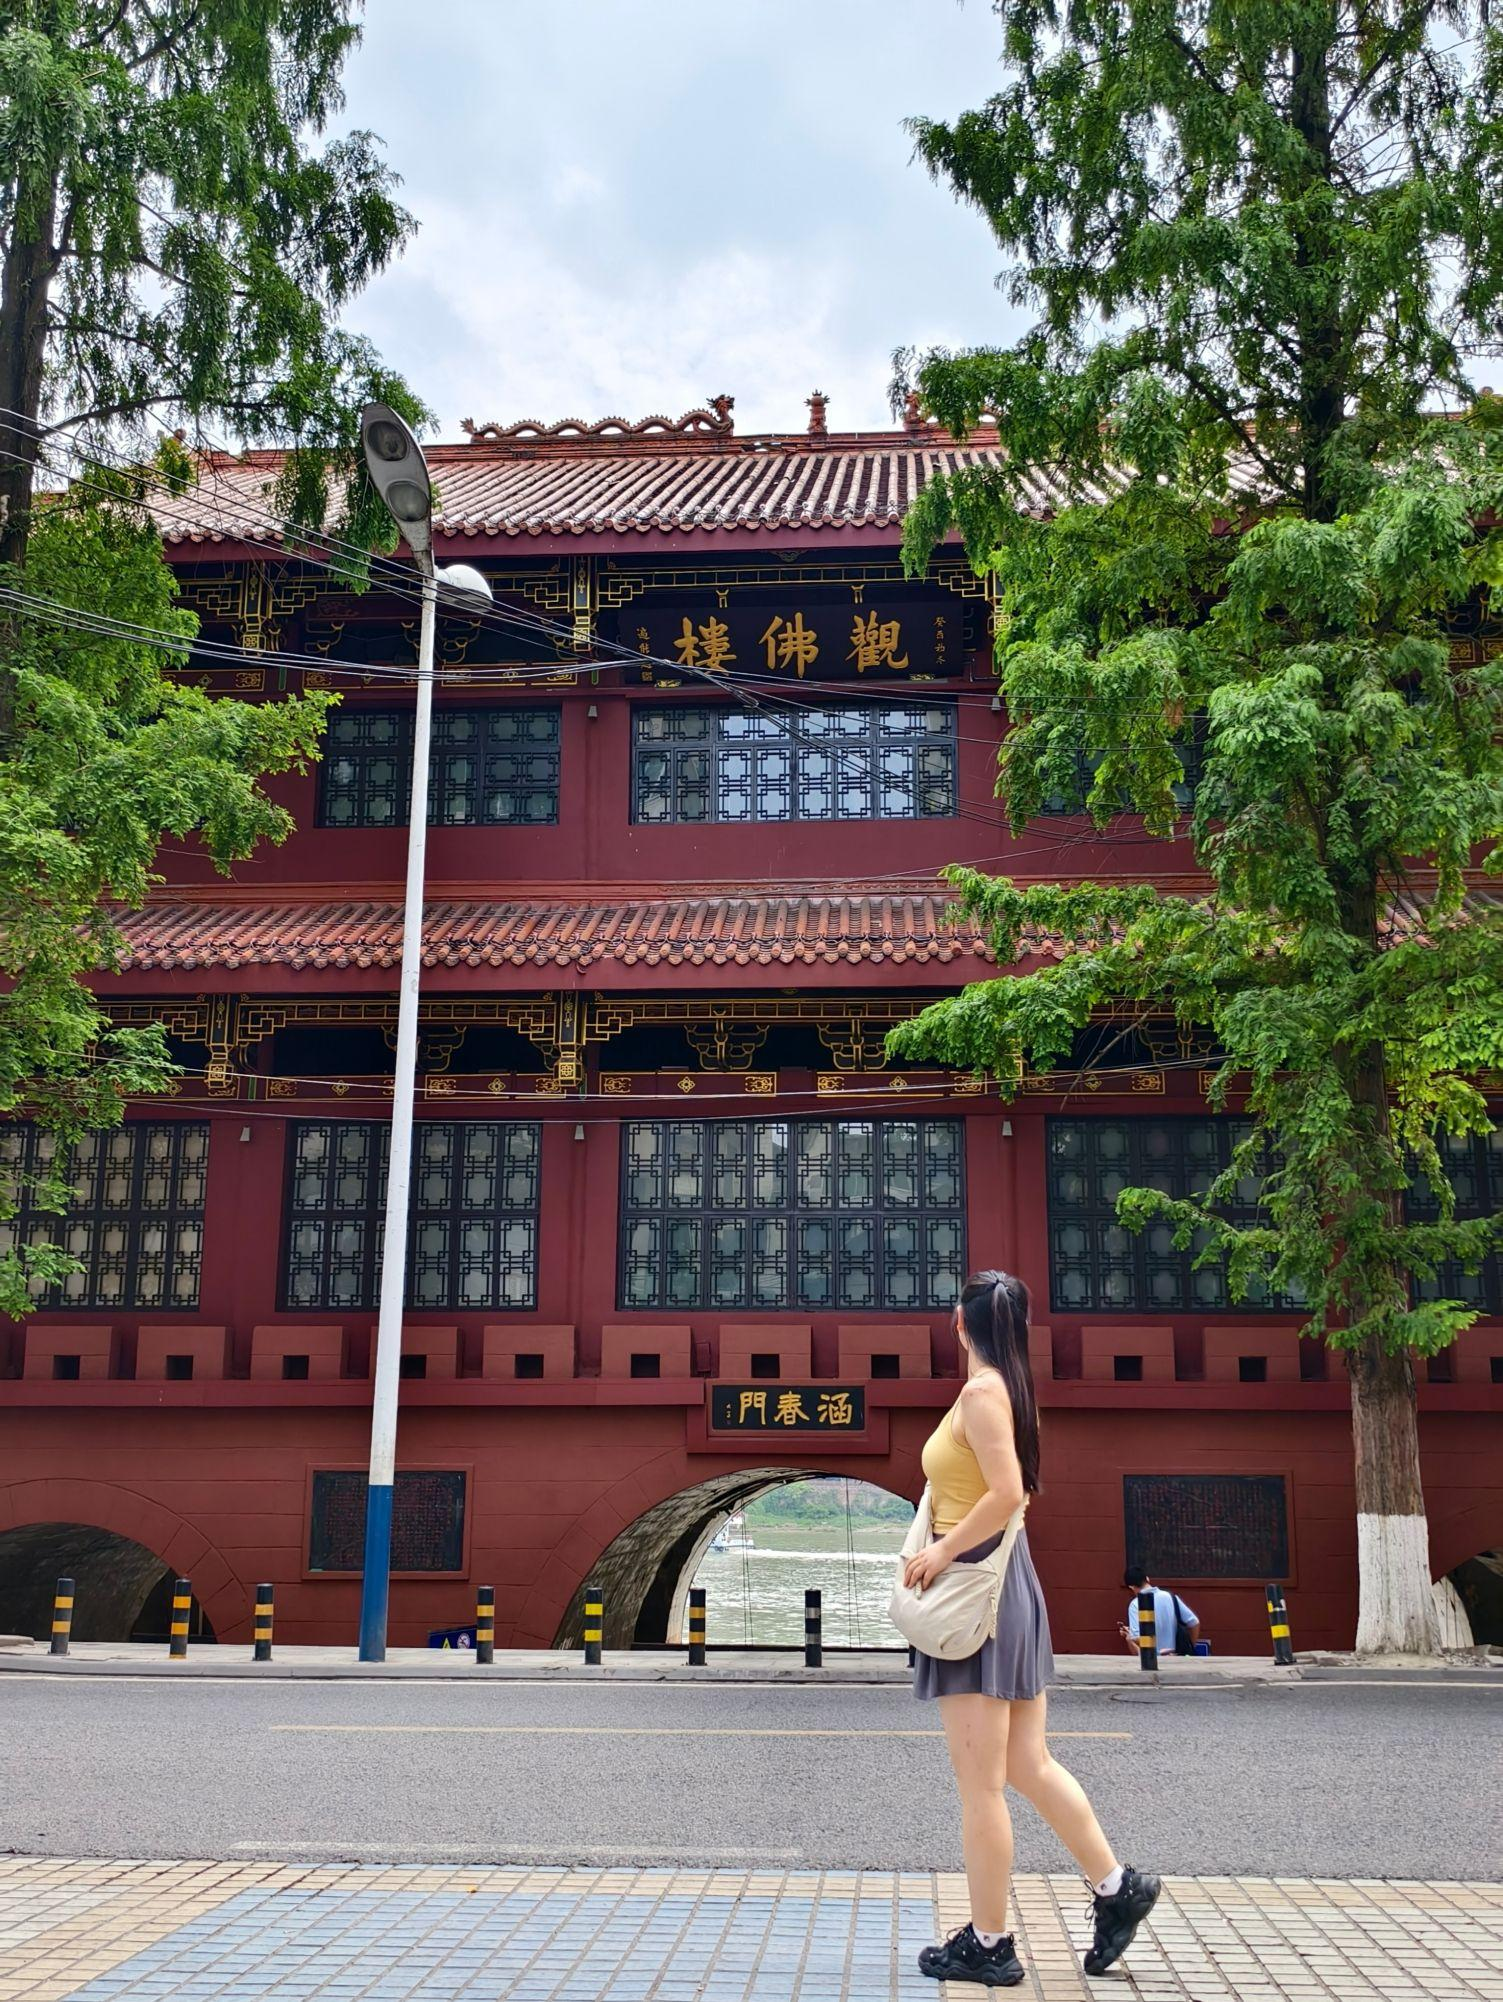
地标名称：观佛楼
所在城市：乐山市·市中区